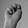
ASL letter: N